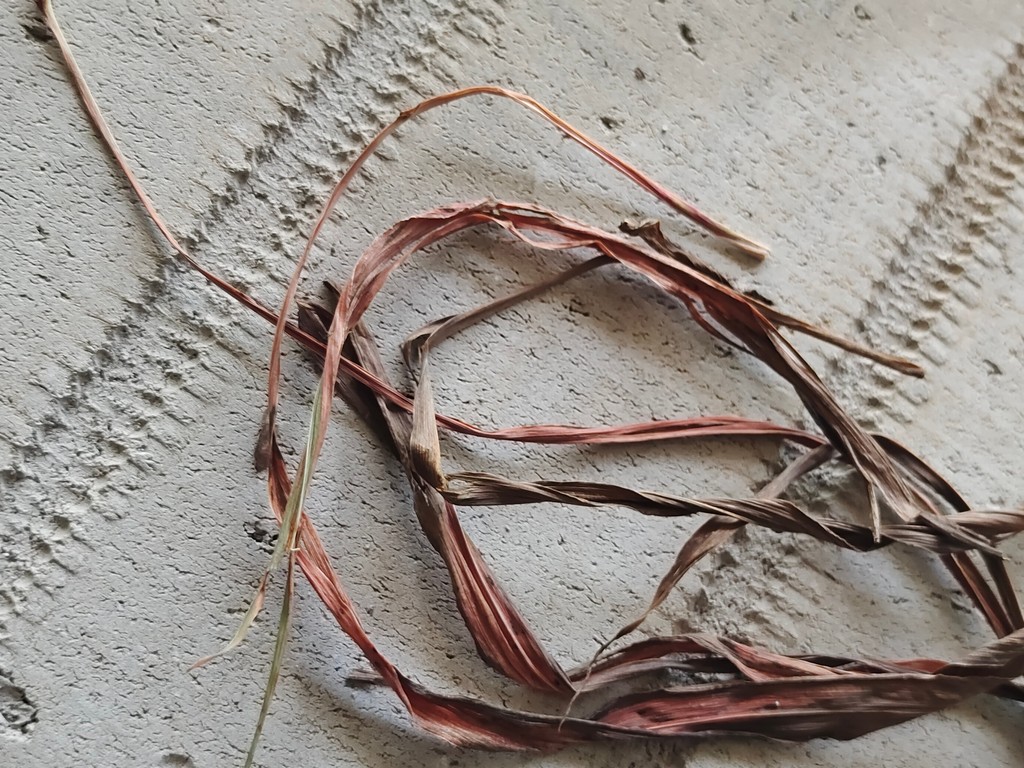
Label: Dried